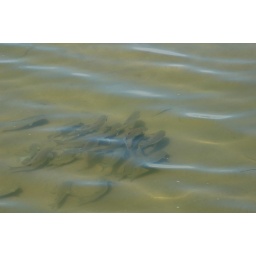
A school of fish swimming around the waters of Central Coast